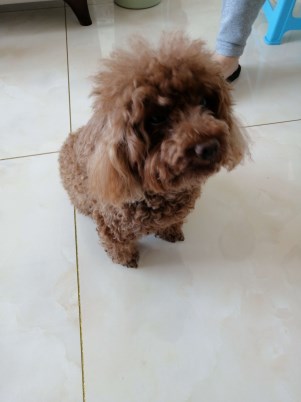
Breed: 7449-n000128-teddy